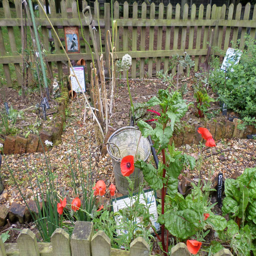
more photos of our poppies